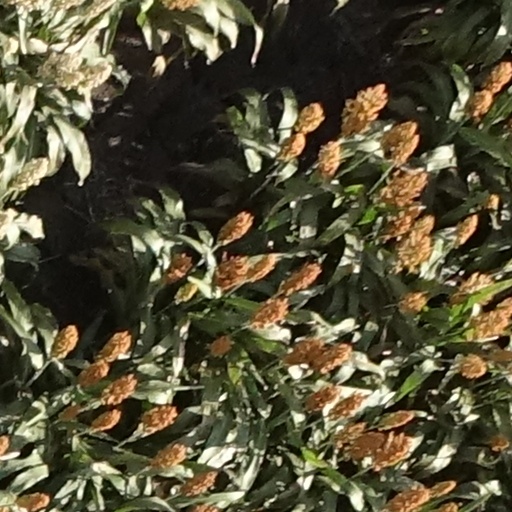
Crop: sorghum